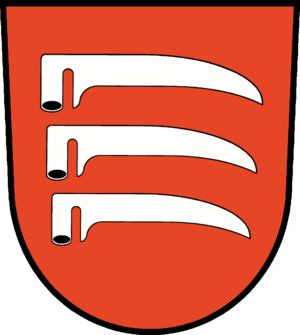
Friedland est une ville de l’arrondissement d'Oder-Spree, au Brandebourg, en Allemagne.